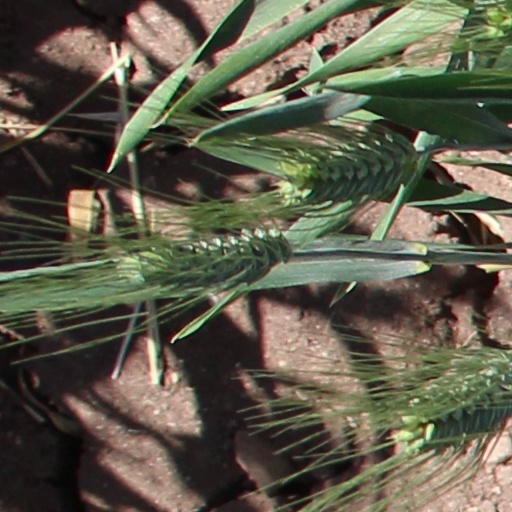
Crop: wheat